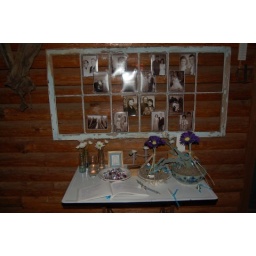
The table with the guest book. The window on the wall has pictures of our family in it.